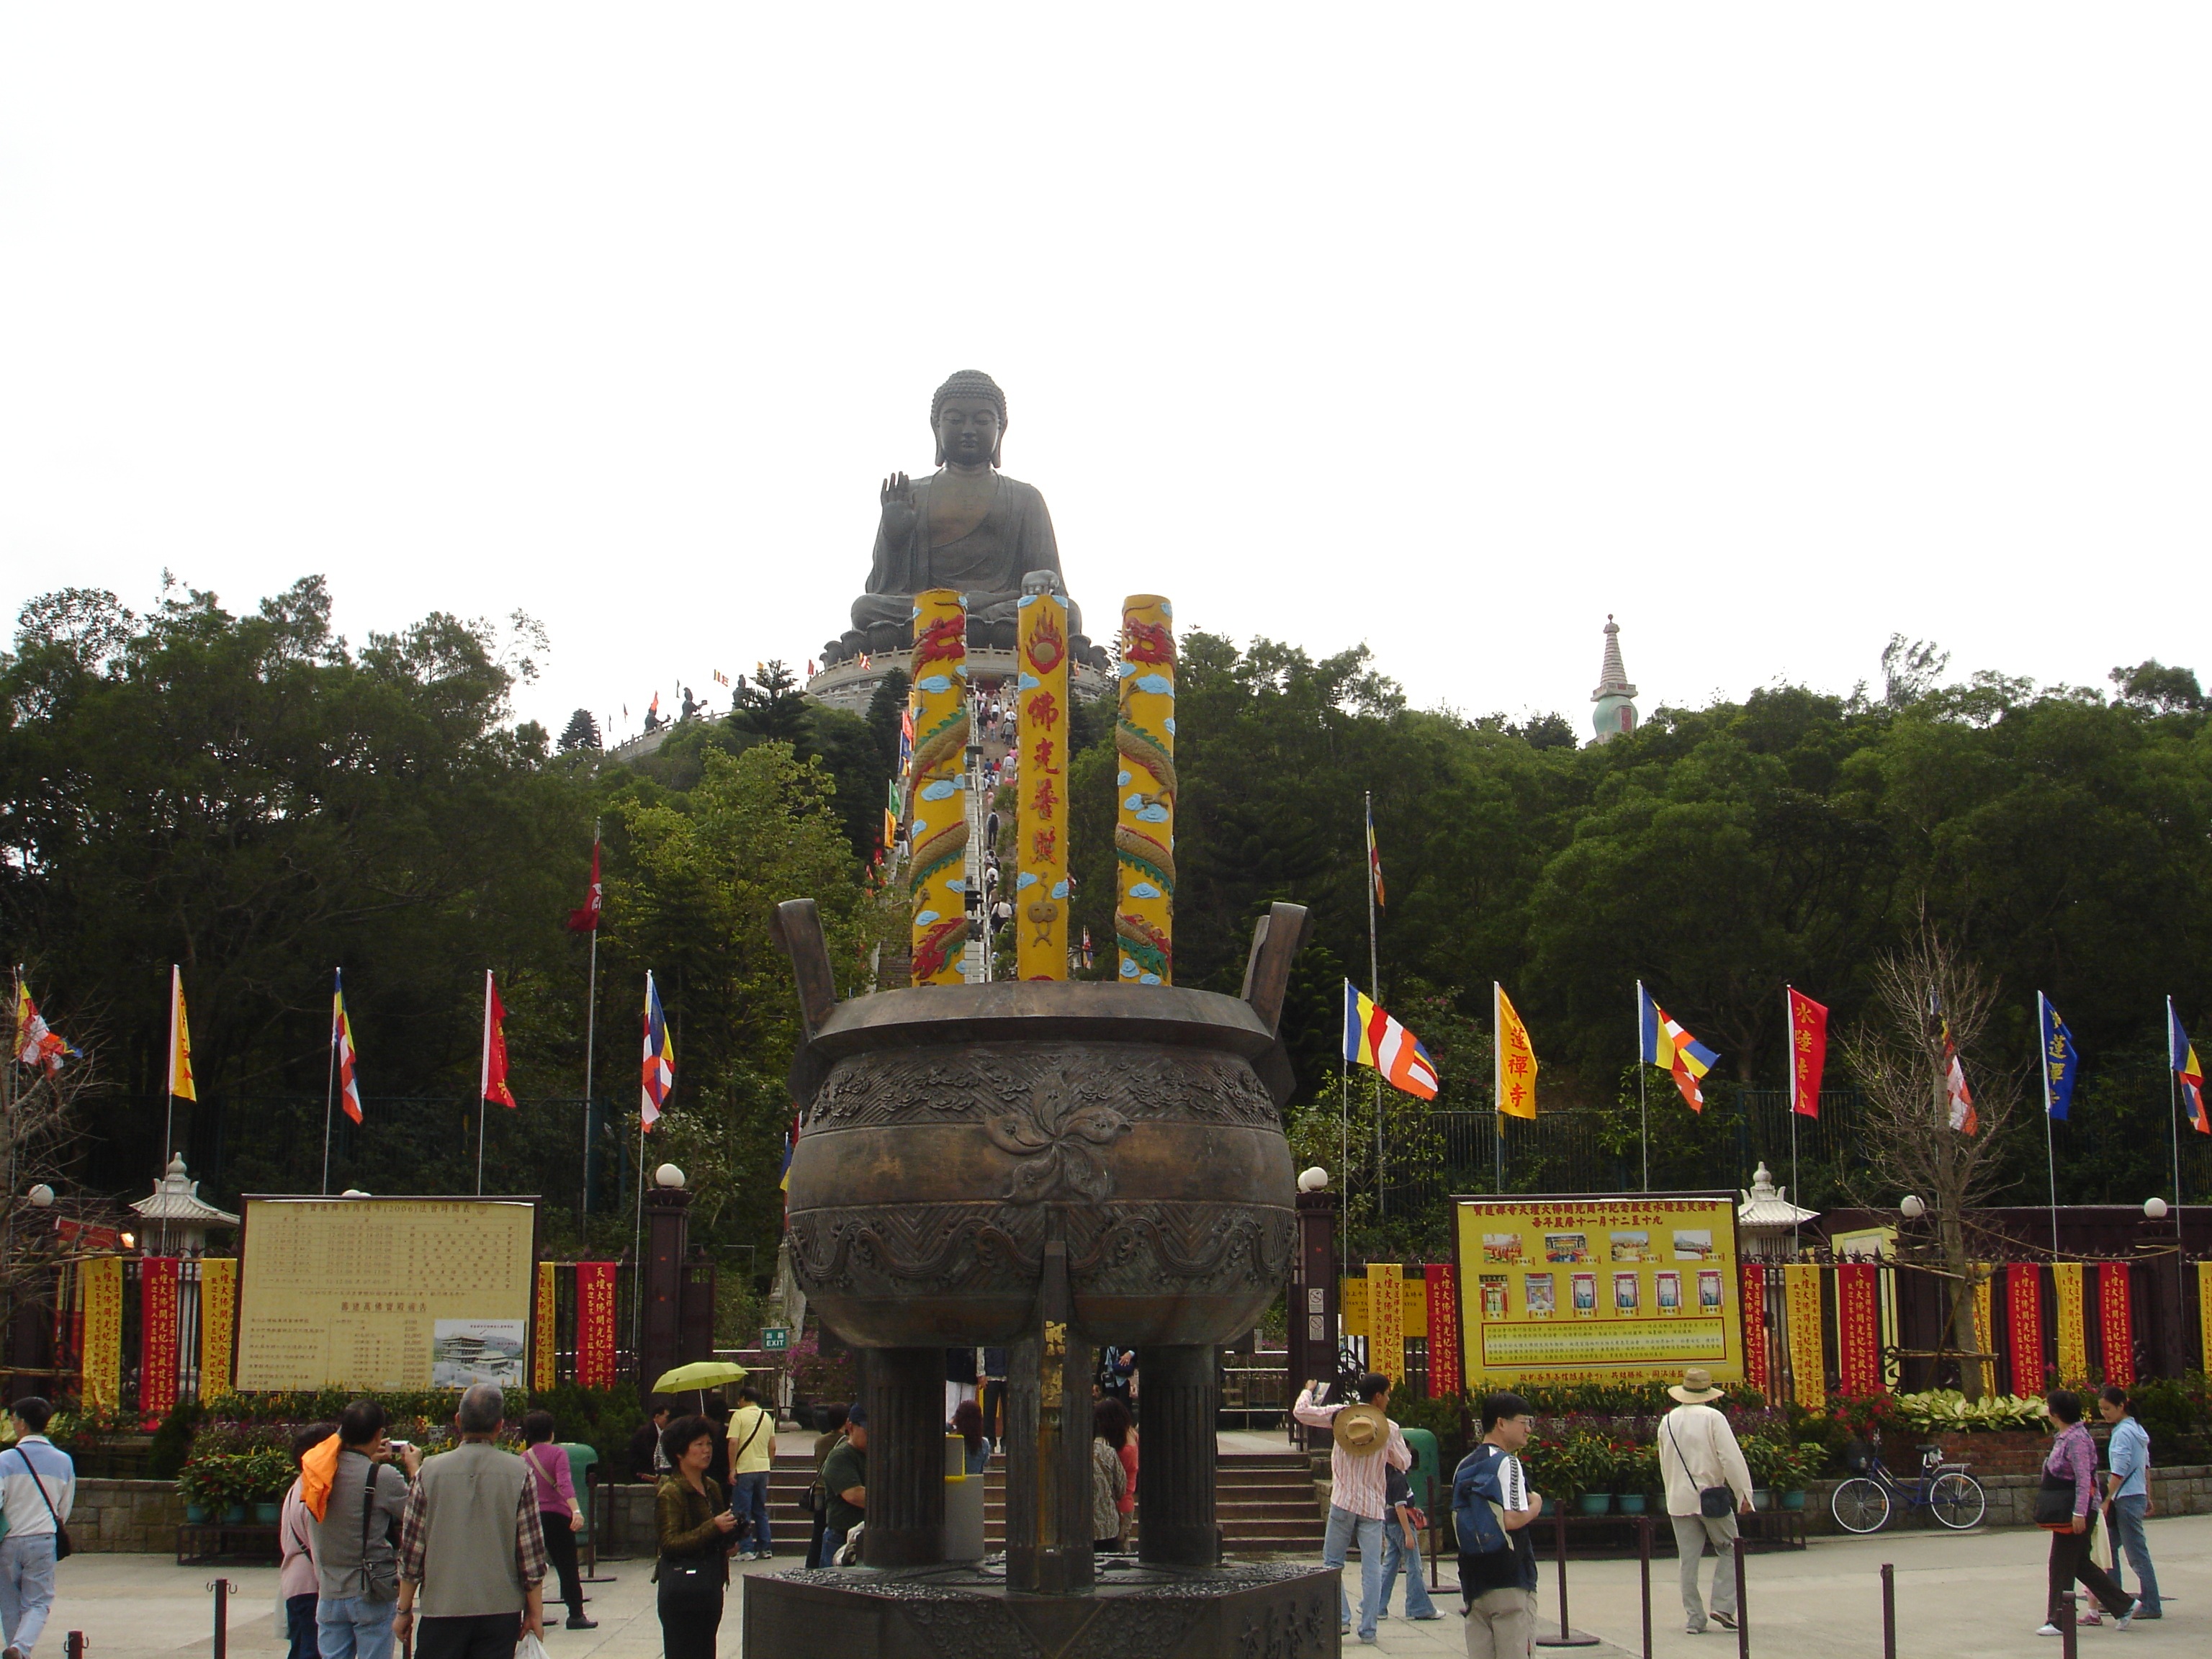
monument, statue, plaza, monk, buddhist, buddhism, place of worship, meditation, temple, shrine, buddha, deity, eastern, posture, wat, east, spirituality